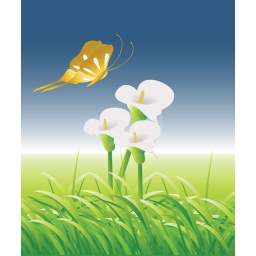
painting from natural, flowers between grass, butterfly around flowers